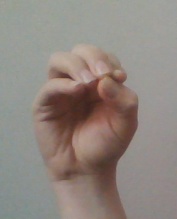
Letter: ha